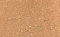
Surface type: ground